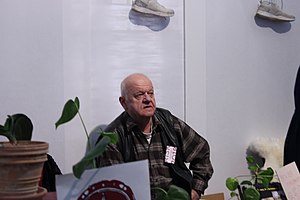
Allan Mylius Thomsen
Allan Mylius Thomsen på Historiske Dage i 2018.
Den danske historiker Allan Mylius Thomsen til Historiske Dage 2018
Allan Mylius Thomsen er en københavnsk byhistoriker og skribent.